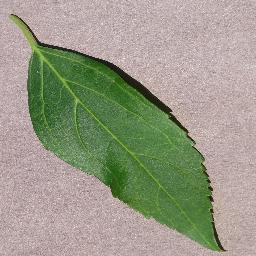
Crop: cherry
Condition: (including_sour)_healthy